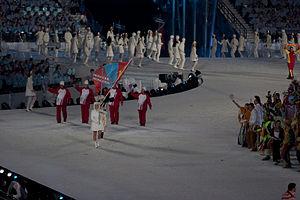
Cet article contient des informations sur la participation et les résultats de la Mongolie aux Jeux olympiques d'hiver de 2010, qui ont eu lieu à Vancouver au Canada. Elle était représentée par deux athlètes.